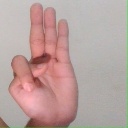
अक्षर: भ